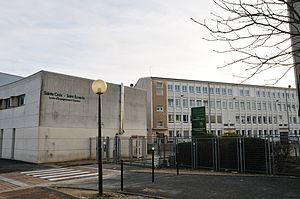
Lycée privé Sainte-Croix-Saint-Euverte, place du Champ Saint Marc, Orléans, Loiret, France
Euverte d'Orléans ou Saint Euverte est le quatrième évêque d'Orléans au IVᵉ siècle.
Cette page présente la liste des lycées du département français du Loiret.